Moussa Koussa

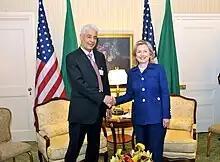
Moussa Koussa with Hillary Clinton in 2010

In 2004, George Tenet credited Libya for issuing the first international red notice Interpol alert and arrest warrant for Osama bin Laden. Koussa was also credited for negotiating Libya's decision to give up its WMD program, thus facilitating Libya's reintegration into the international community. Leaked US diplomatic cables reveal that the U.S. viewed Moussa Koussa as a character of high interest with a combination of intellectual acumen, operational ability, and political weight. Oliver Miles, a former British ambassador to Tripoli, stated Koussa is "straightforward and reliable ... I found him a perfectly reasonable person to deal with." Another leaked cable described him as "a useful and powerful interlocutor who has been mostly cooperative in liaison channels and key to our re-engagement."